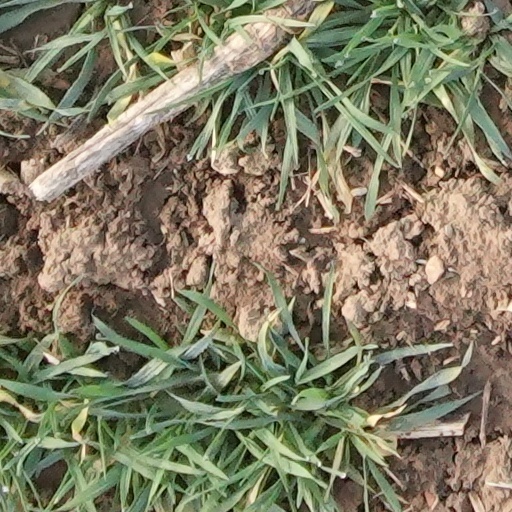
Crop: wheat